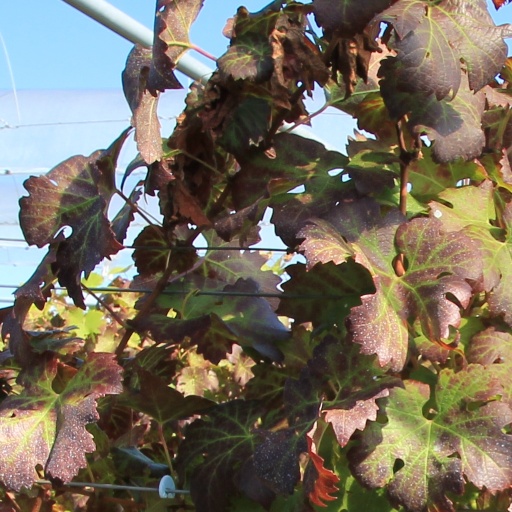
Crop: grape